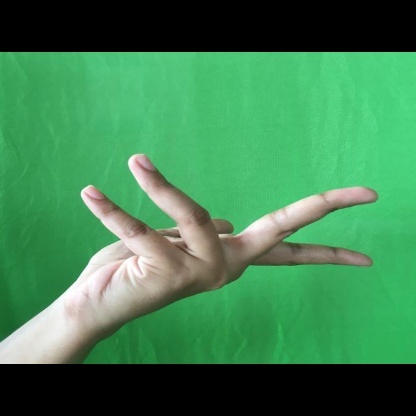
Mudra: Alapadmam